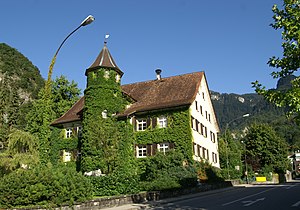
Hohenems
Rådhuset i Hohenems
Hohenems er en by i Østrig i Vorarlberg i distrikt Dornbirn. I byen finder man Palast Hohenems, den tidligere residens af greve Graf von Hohenems. I det 18. århundrede blev to af de tre vigtigste manuskripter af Nibelungenlied fundet i slotsbiblioteket. I Hohenems boede fra det 17. til 19. århundrede mange jødiske familier. I det 20. århundrede blev Hohenems verdenskendt gennem musikfestivalen Schubertiade.